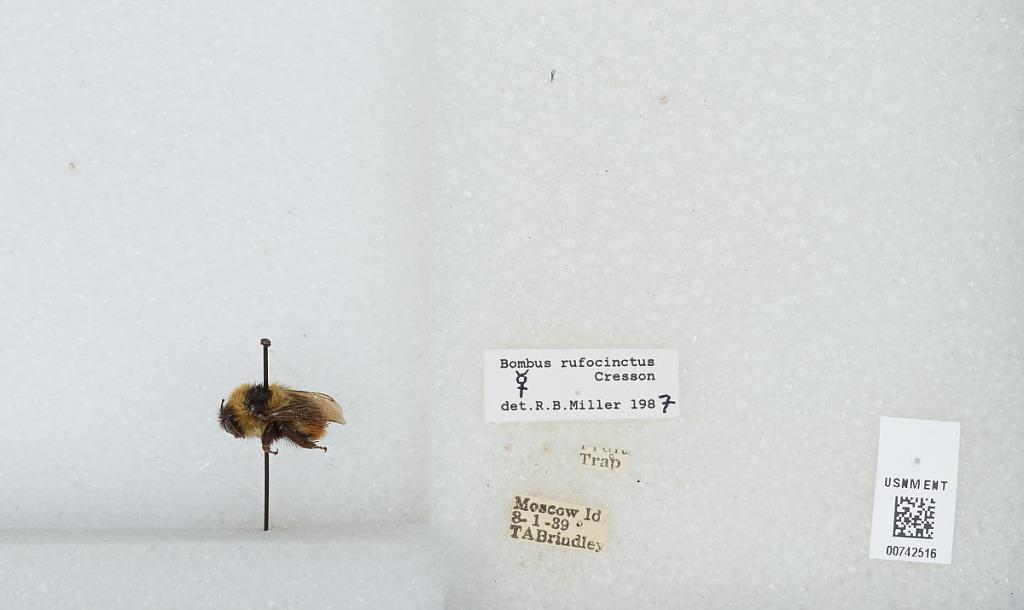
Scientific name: Bombus (Cullumanobombus) rufocinctus Cresson
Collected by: T. Brindley
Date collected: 1939-8-1
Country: United States
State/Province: Idaho
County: Latah
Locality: Moscow
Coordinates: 46.73, -117
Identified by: Miller, R. B.